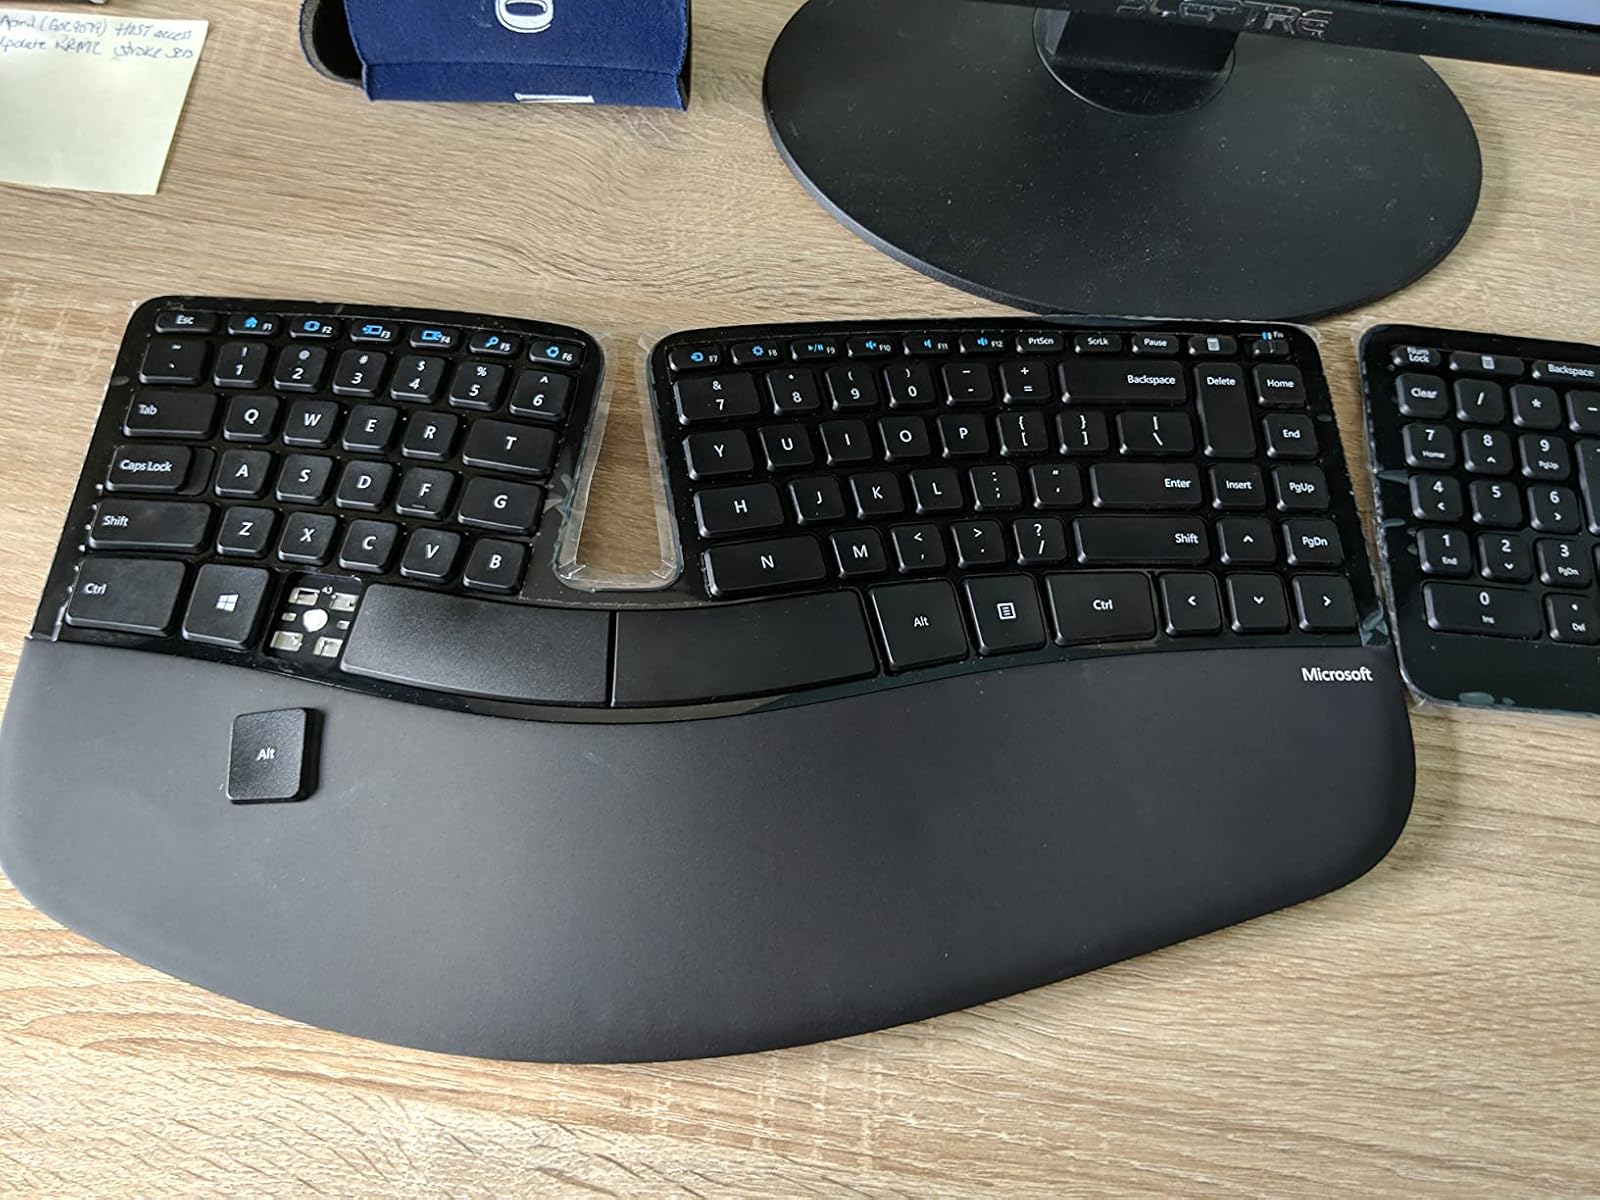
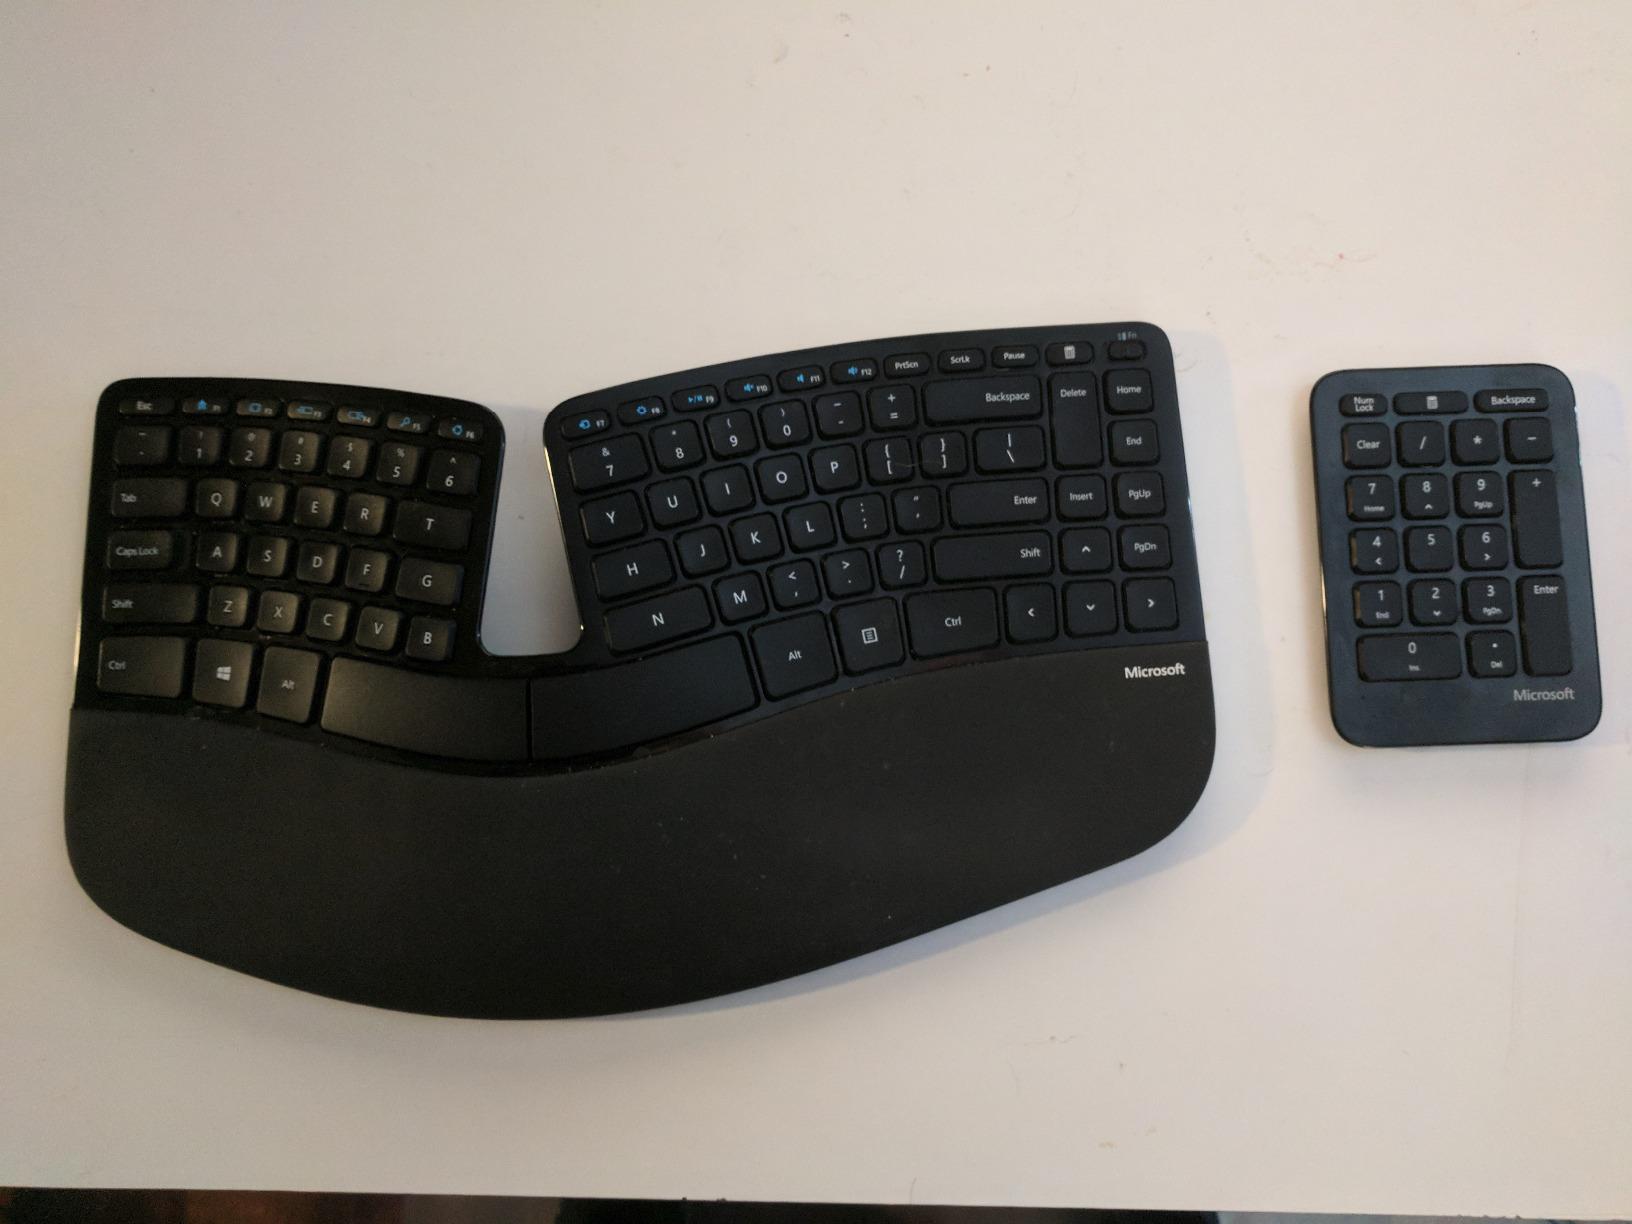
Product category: keyboard
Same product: yes